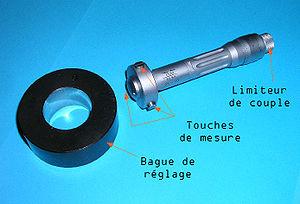
Micromètre d'intérieur trois touches avec sa bague de réglage.
Le micromètre, ou anciennement « palmer », est un instrument de mesure de longueur. Sous sa forme courante, il est très utilisé en mécanique pour mesurer épaisseurs, diamètres de cylindres ou diamètres d'alésage …